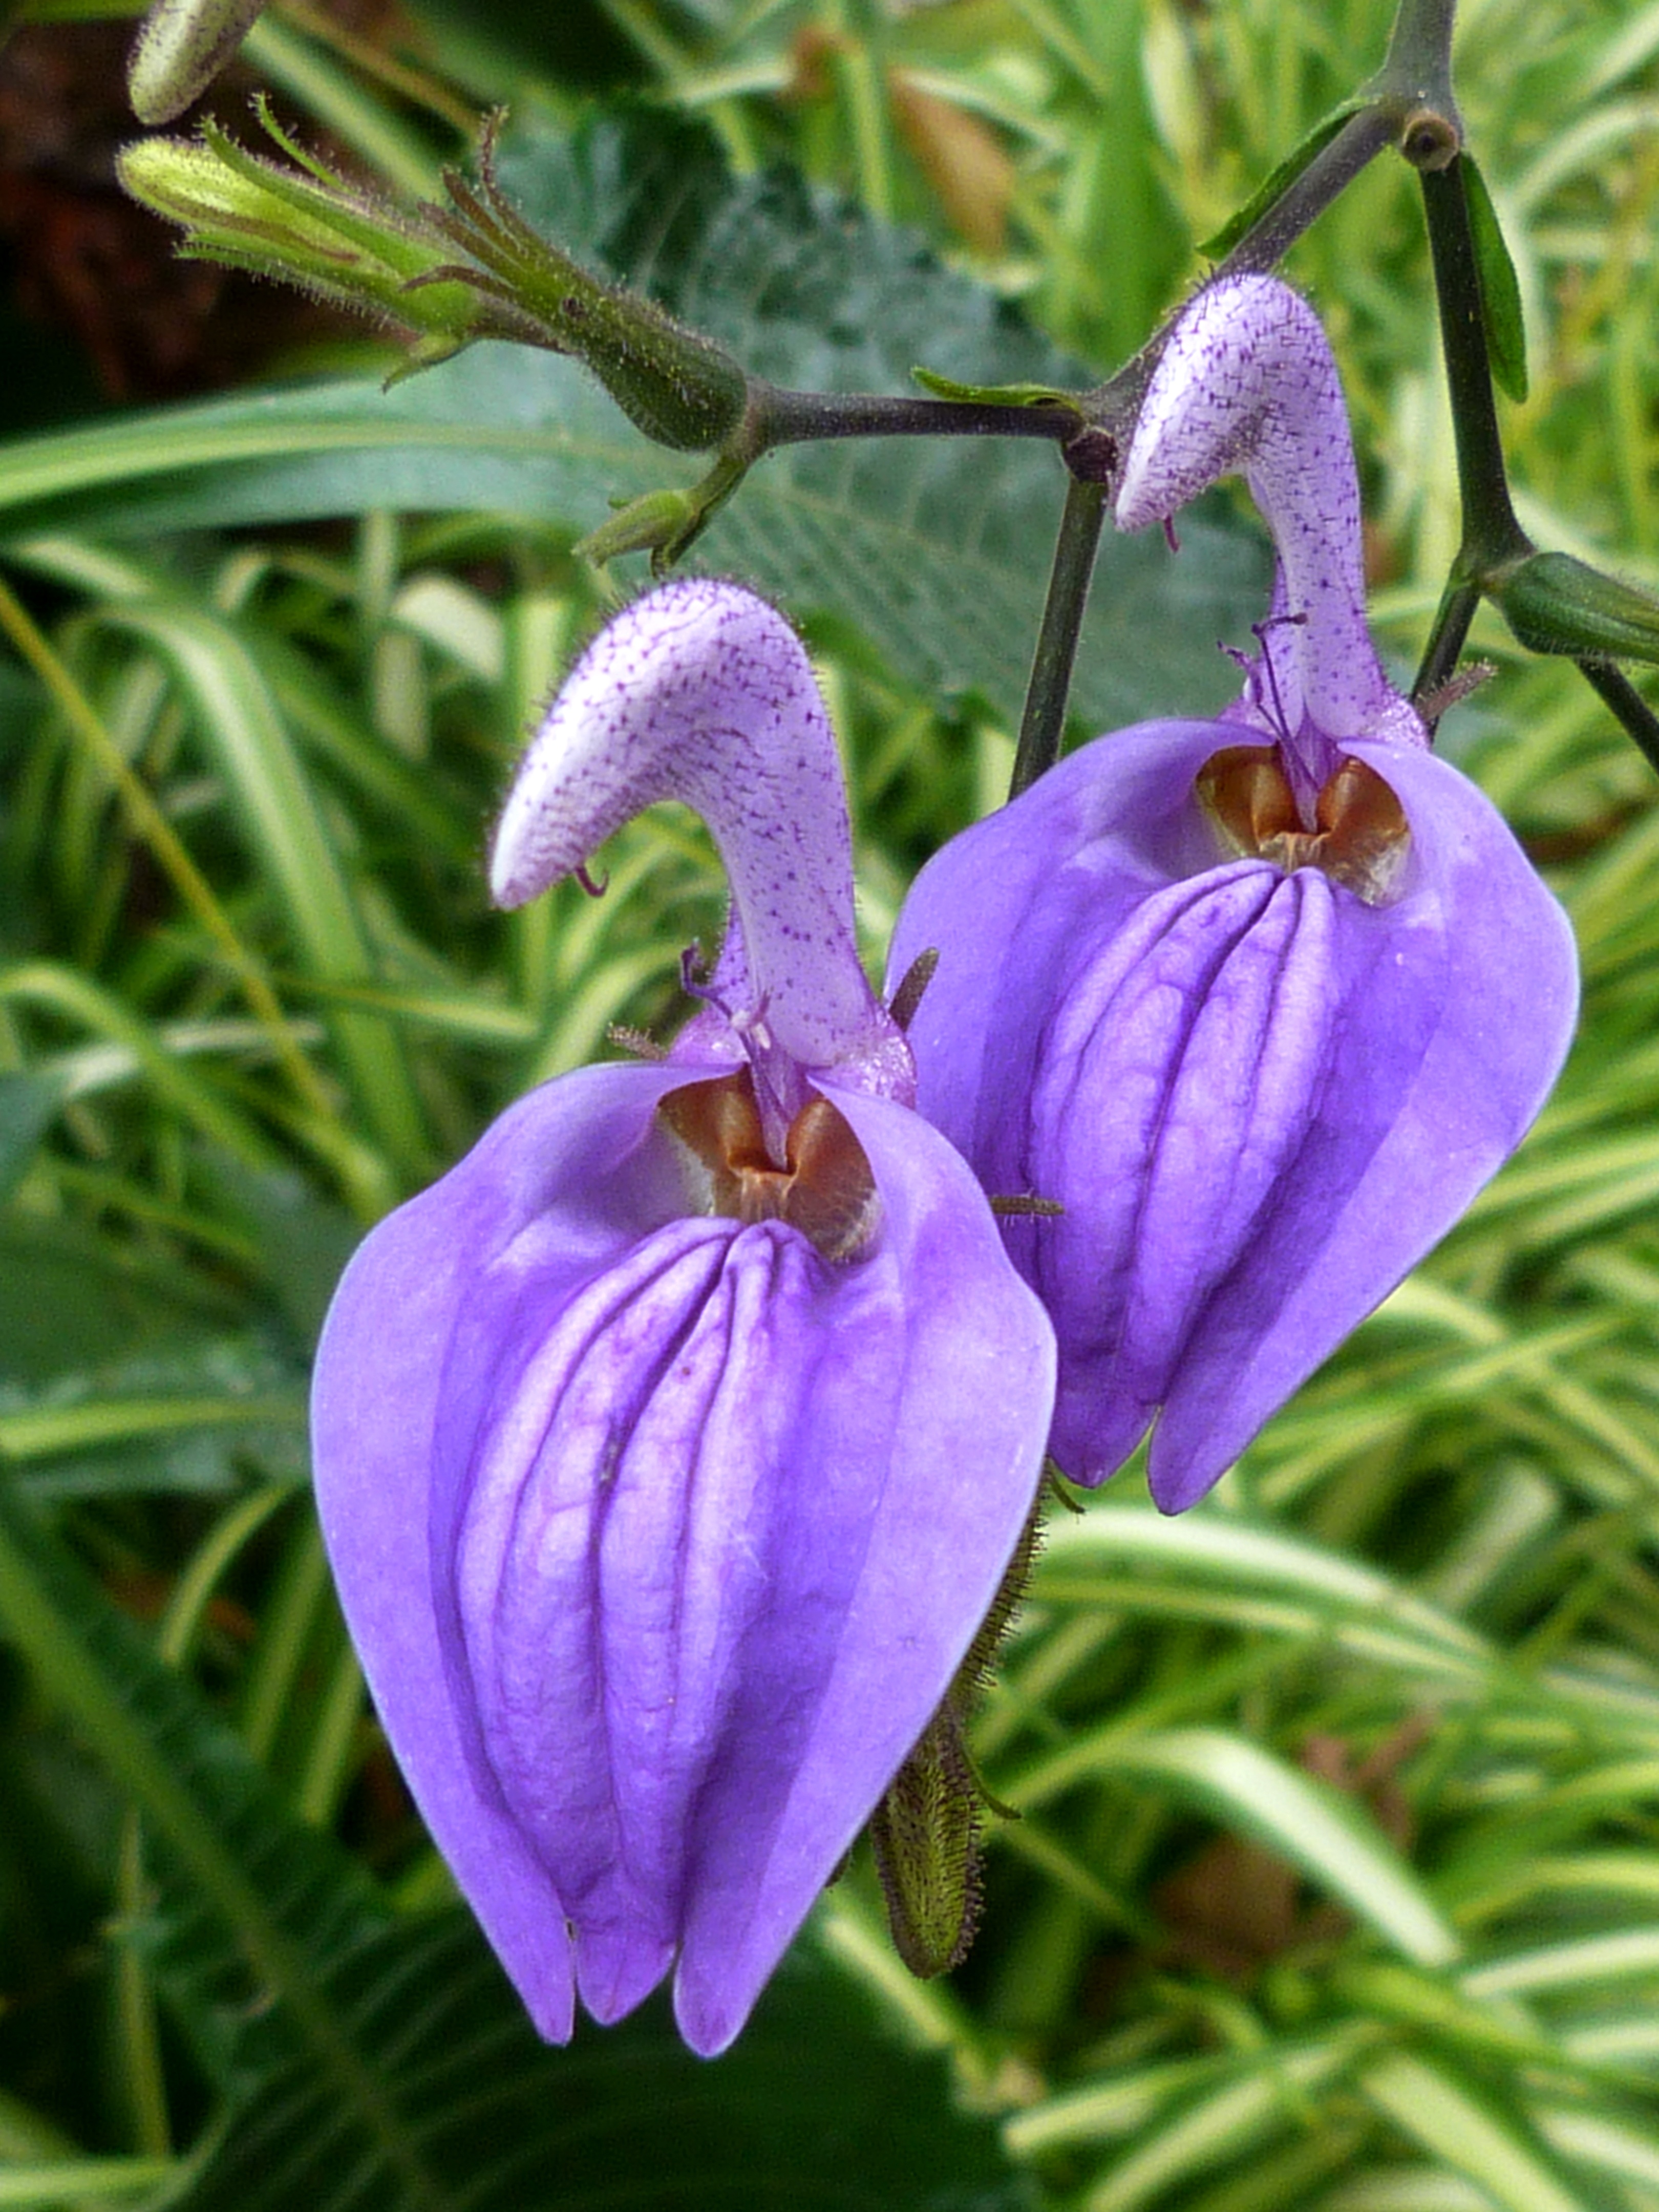
nature, plant, flower, botany, two, garden, flora, wildflower, flowers, eye, violet, cypripedium, flowering plant, iris versicolor, land plant